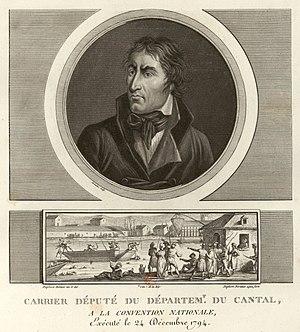
Les Manants du roi : Vendée 1793-1796 est une docufiction française, conçue par Patrick Buisson et réalisée en 2018 par Guillaume Laidet, avec des textes de Michel Chamard.